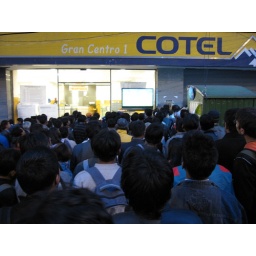
Men fill the sidewalk hoping for a window view of the big soccer game in La Paz